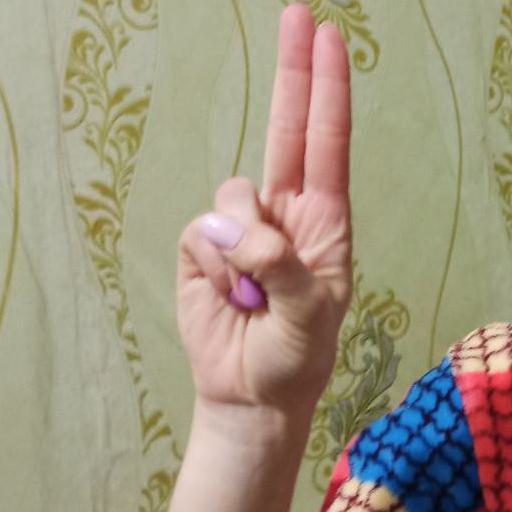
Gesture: two_up